Bernadett Ferling

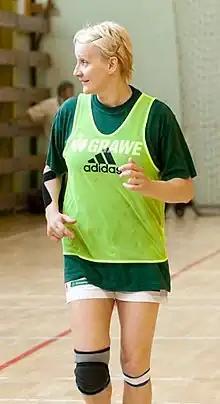
Ferling in 2011

Bernadett Ferling (born 13 July 1977) is a former Hungarian handball player who played for Dunaújvárosi NKS and the Hungarian national team. Between 2009 and 2011, she also served as the club president of Dunaújváros. Currently she works as a fitness coach at Dunaújvárosi NKS.